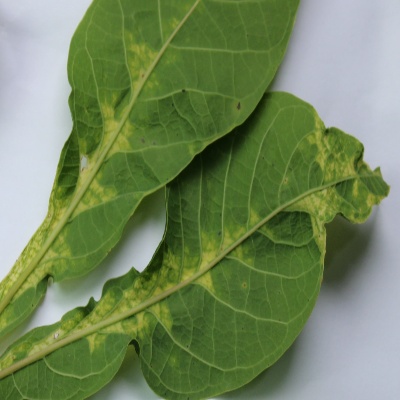
Crop: Cassava
Condition: mosaic